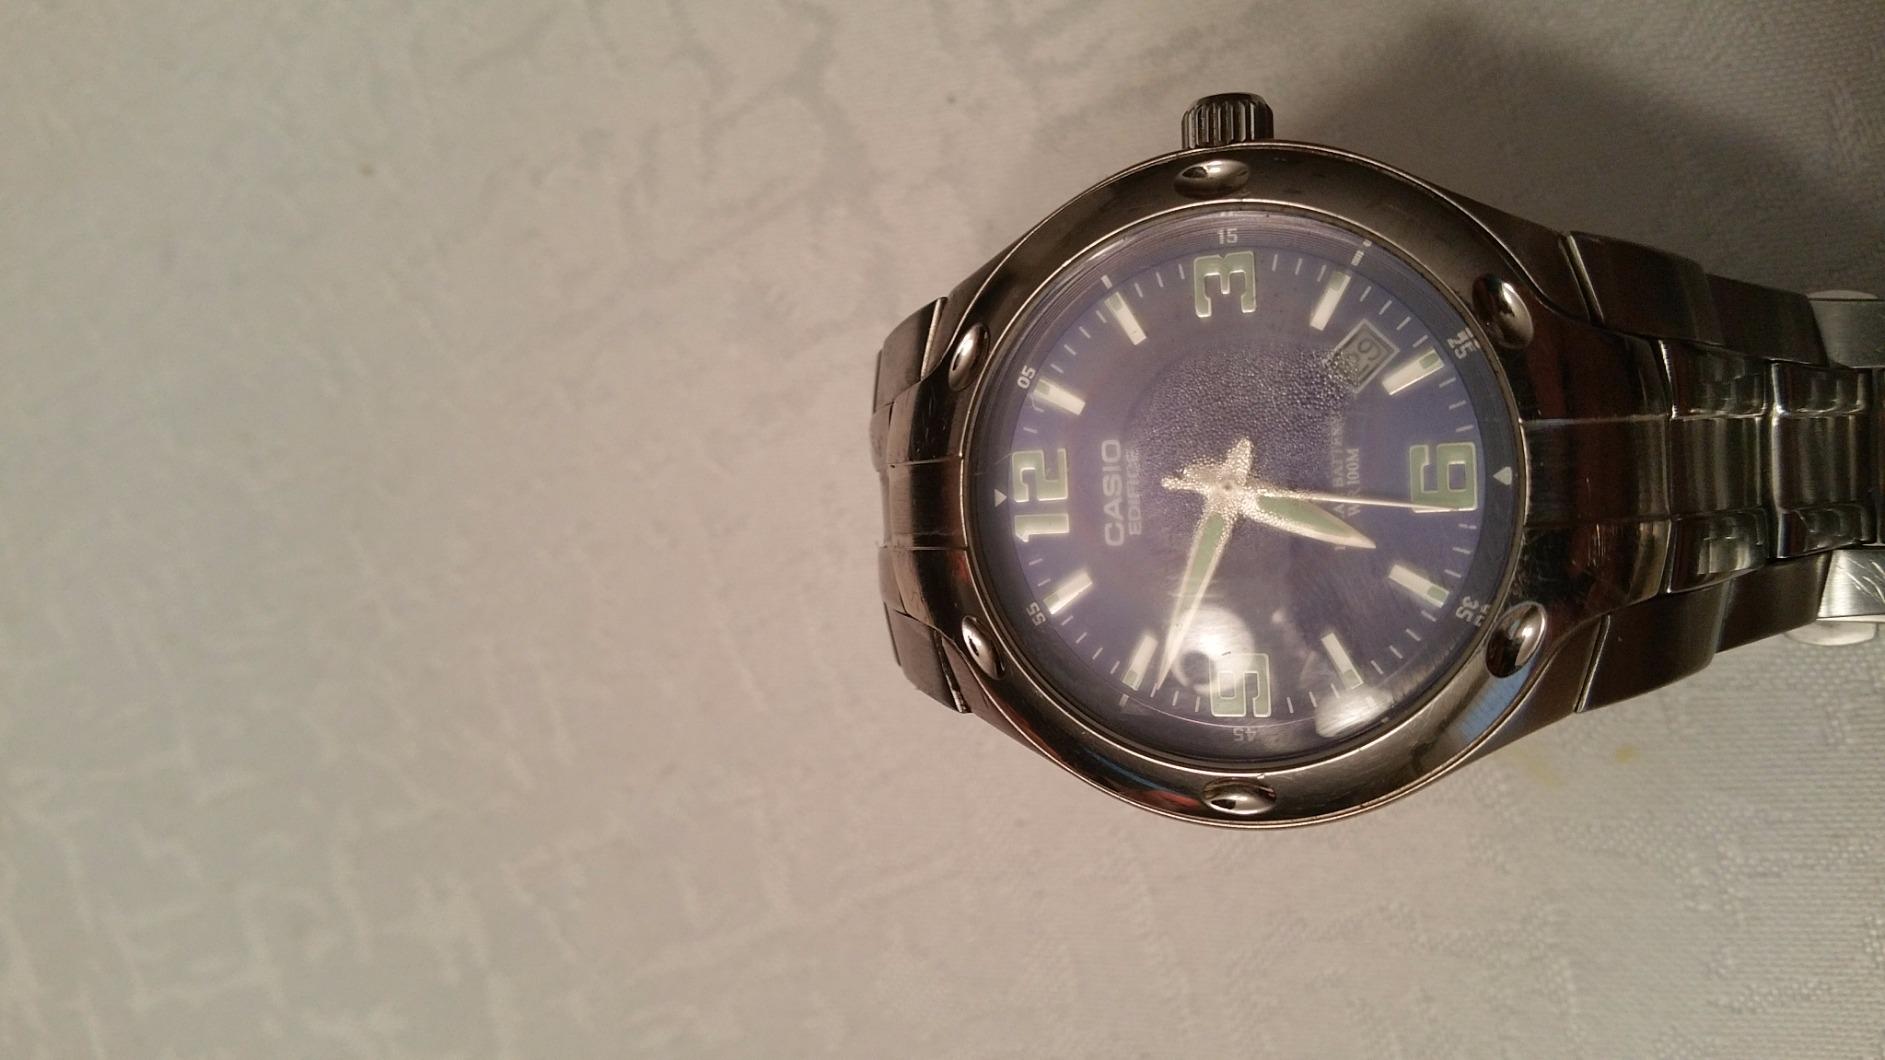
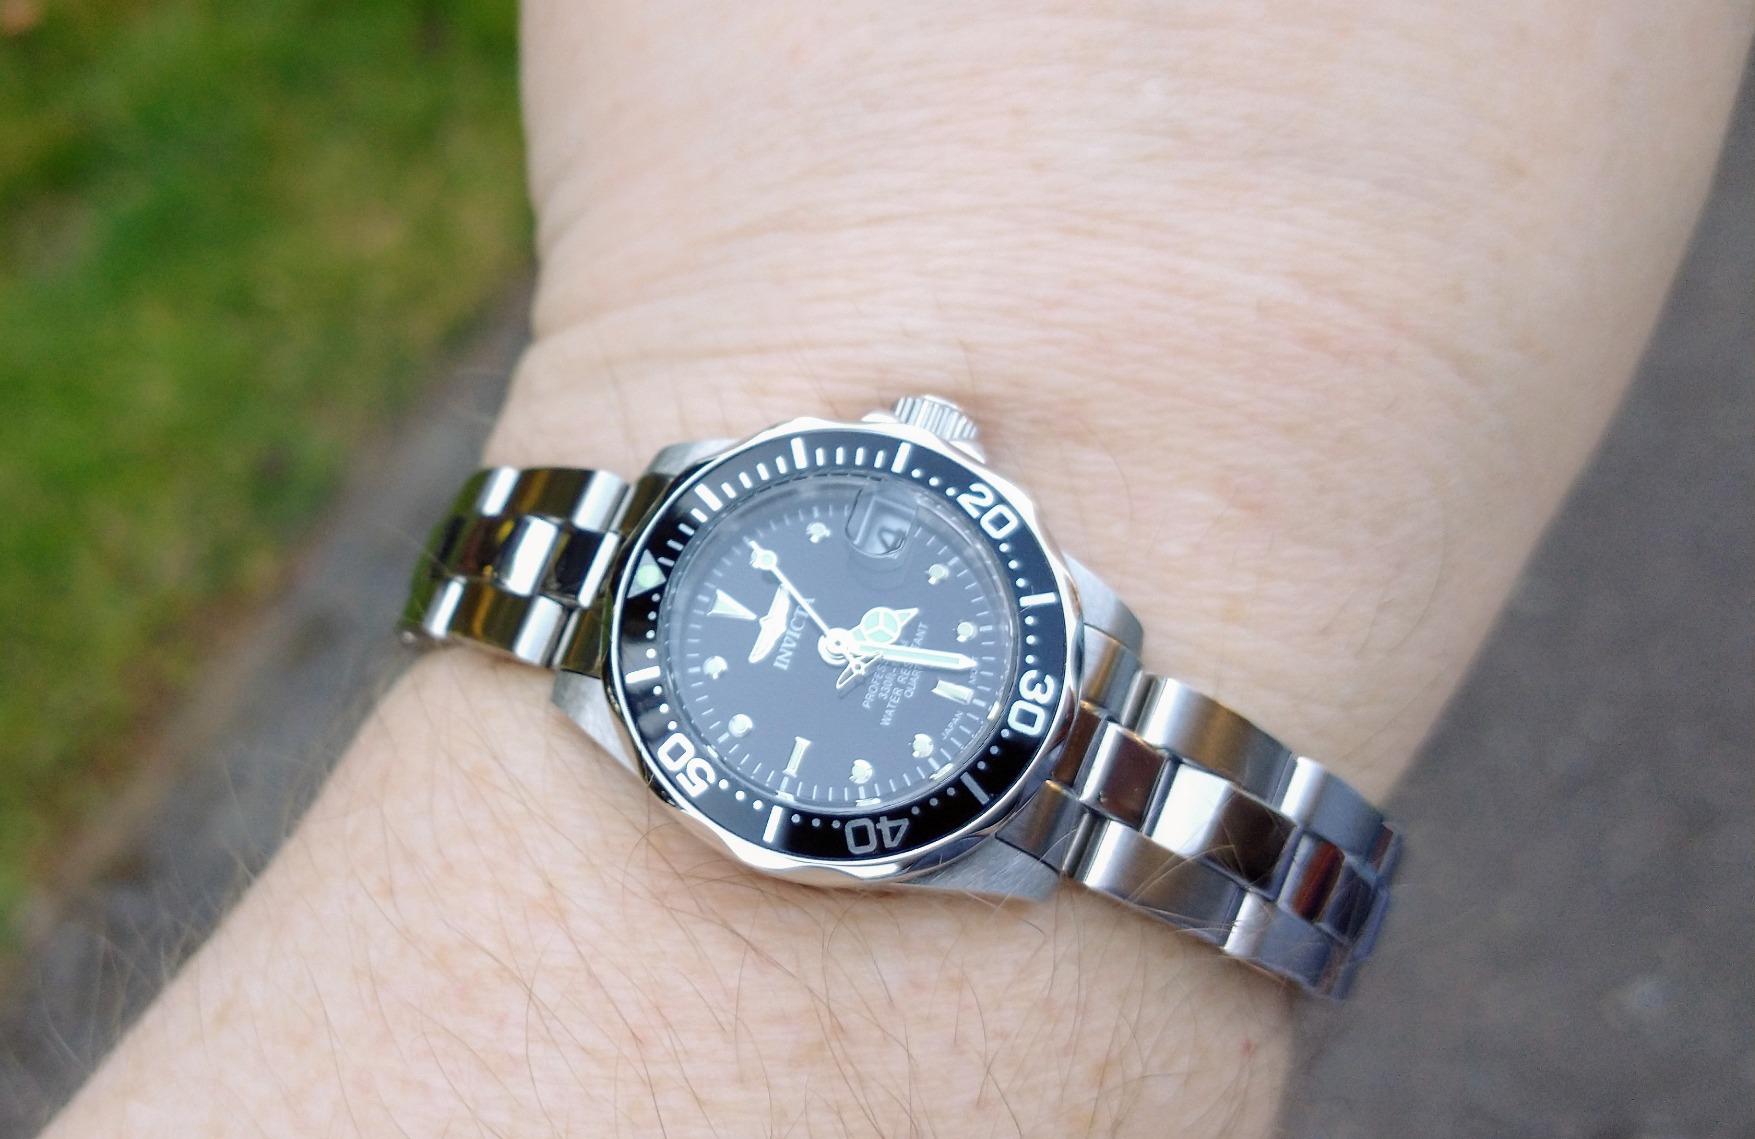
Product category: accessories_watch
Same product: no